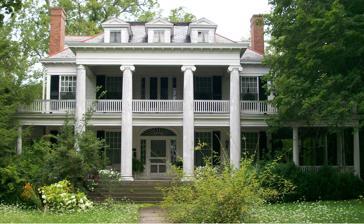
Building: William C. Mooney House
Country: United States of America
Year built: 1880
Historic house in Ohio, United States United States historic place William C. Mooney House U.S. National Register of Historic Places The Mooney House in Woodsfield, Ohio Show map of Ohio Show map of the United States Location 122 N. Paul St., Woodsfield, Ohio Coordinates 39°45′50″N 81°6′46″W / 39.76389°N 81.11278°W / 39.76389; -81.11278 Area 4.9 acres (2.0 ha) Built 1880 Architectural style Colonial Revival NRHP reference No. 82003615 Added to NRHP March 15, 1982 The William C. Mooney House , also known as the Mooney Mansion , is located at 122 North Paul Street in Woodsfield , Ohio . The house was placed on the National Register on 1982/03/15. History The original house located on the property was a Queen Anne style residence, built with elements such as a corner tower.  Such was the house when it became the home of William C. Mooney , a scion of Woodsfield's most prominent commercial family and vice-president of the Monroe Bank downtown.  Beginning in 1912, Mooney arranged for a comprehensive remodelling project: gone were the ornaments, the tower, and the other Queen Anne components.  In their place were built the current house's prominent facade with an Ionic -style portico , symmetrical five- bay front, and two- story -tall veranda .  Mooney had a ballroom built on the third floor; here he threw Christmas parties and other events for many of the village's residents. Appearance The 2 + 1 ⁄ 2 -story wooden-frame house rises from its lot with the main entrance facing north. The entrance is reached by a small flight of stairs and is flanked by four colossal Ionic columns and a 2-story veranda . The front door is surrounded by transom windows on either side and a large fan light with wooden spokes. The door sits in between two windows on either side; each window is a 12/1 sash with dark black shutters. Above the main door is a double French door with transom windows which opens onto the second floor of the veranda. The door is flanked by two windows that match the lower windows. A hipped roof tops the main block of the house and is pierced by three dormer windows . Two large brick chimneys sit to either side of the main part of the house. A wraparound porch stretches off to either side of the house. A porte-cochere sits to the east of the house. Simple Doric columns line the porch and porte-cochere and add a classic touch to the home. A gabled projection juts from the center of the house on the east and west exposures. References